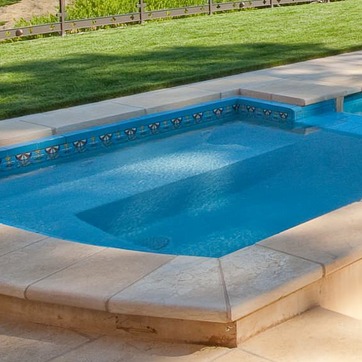
Material: water